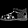
Label: Sandal